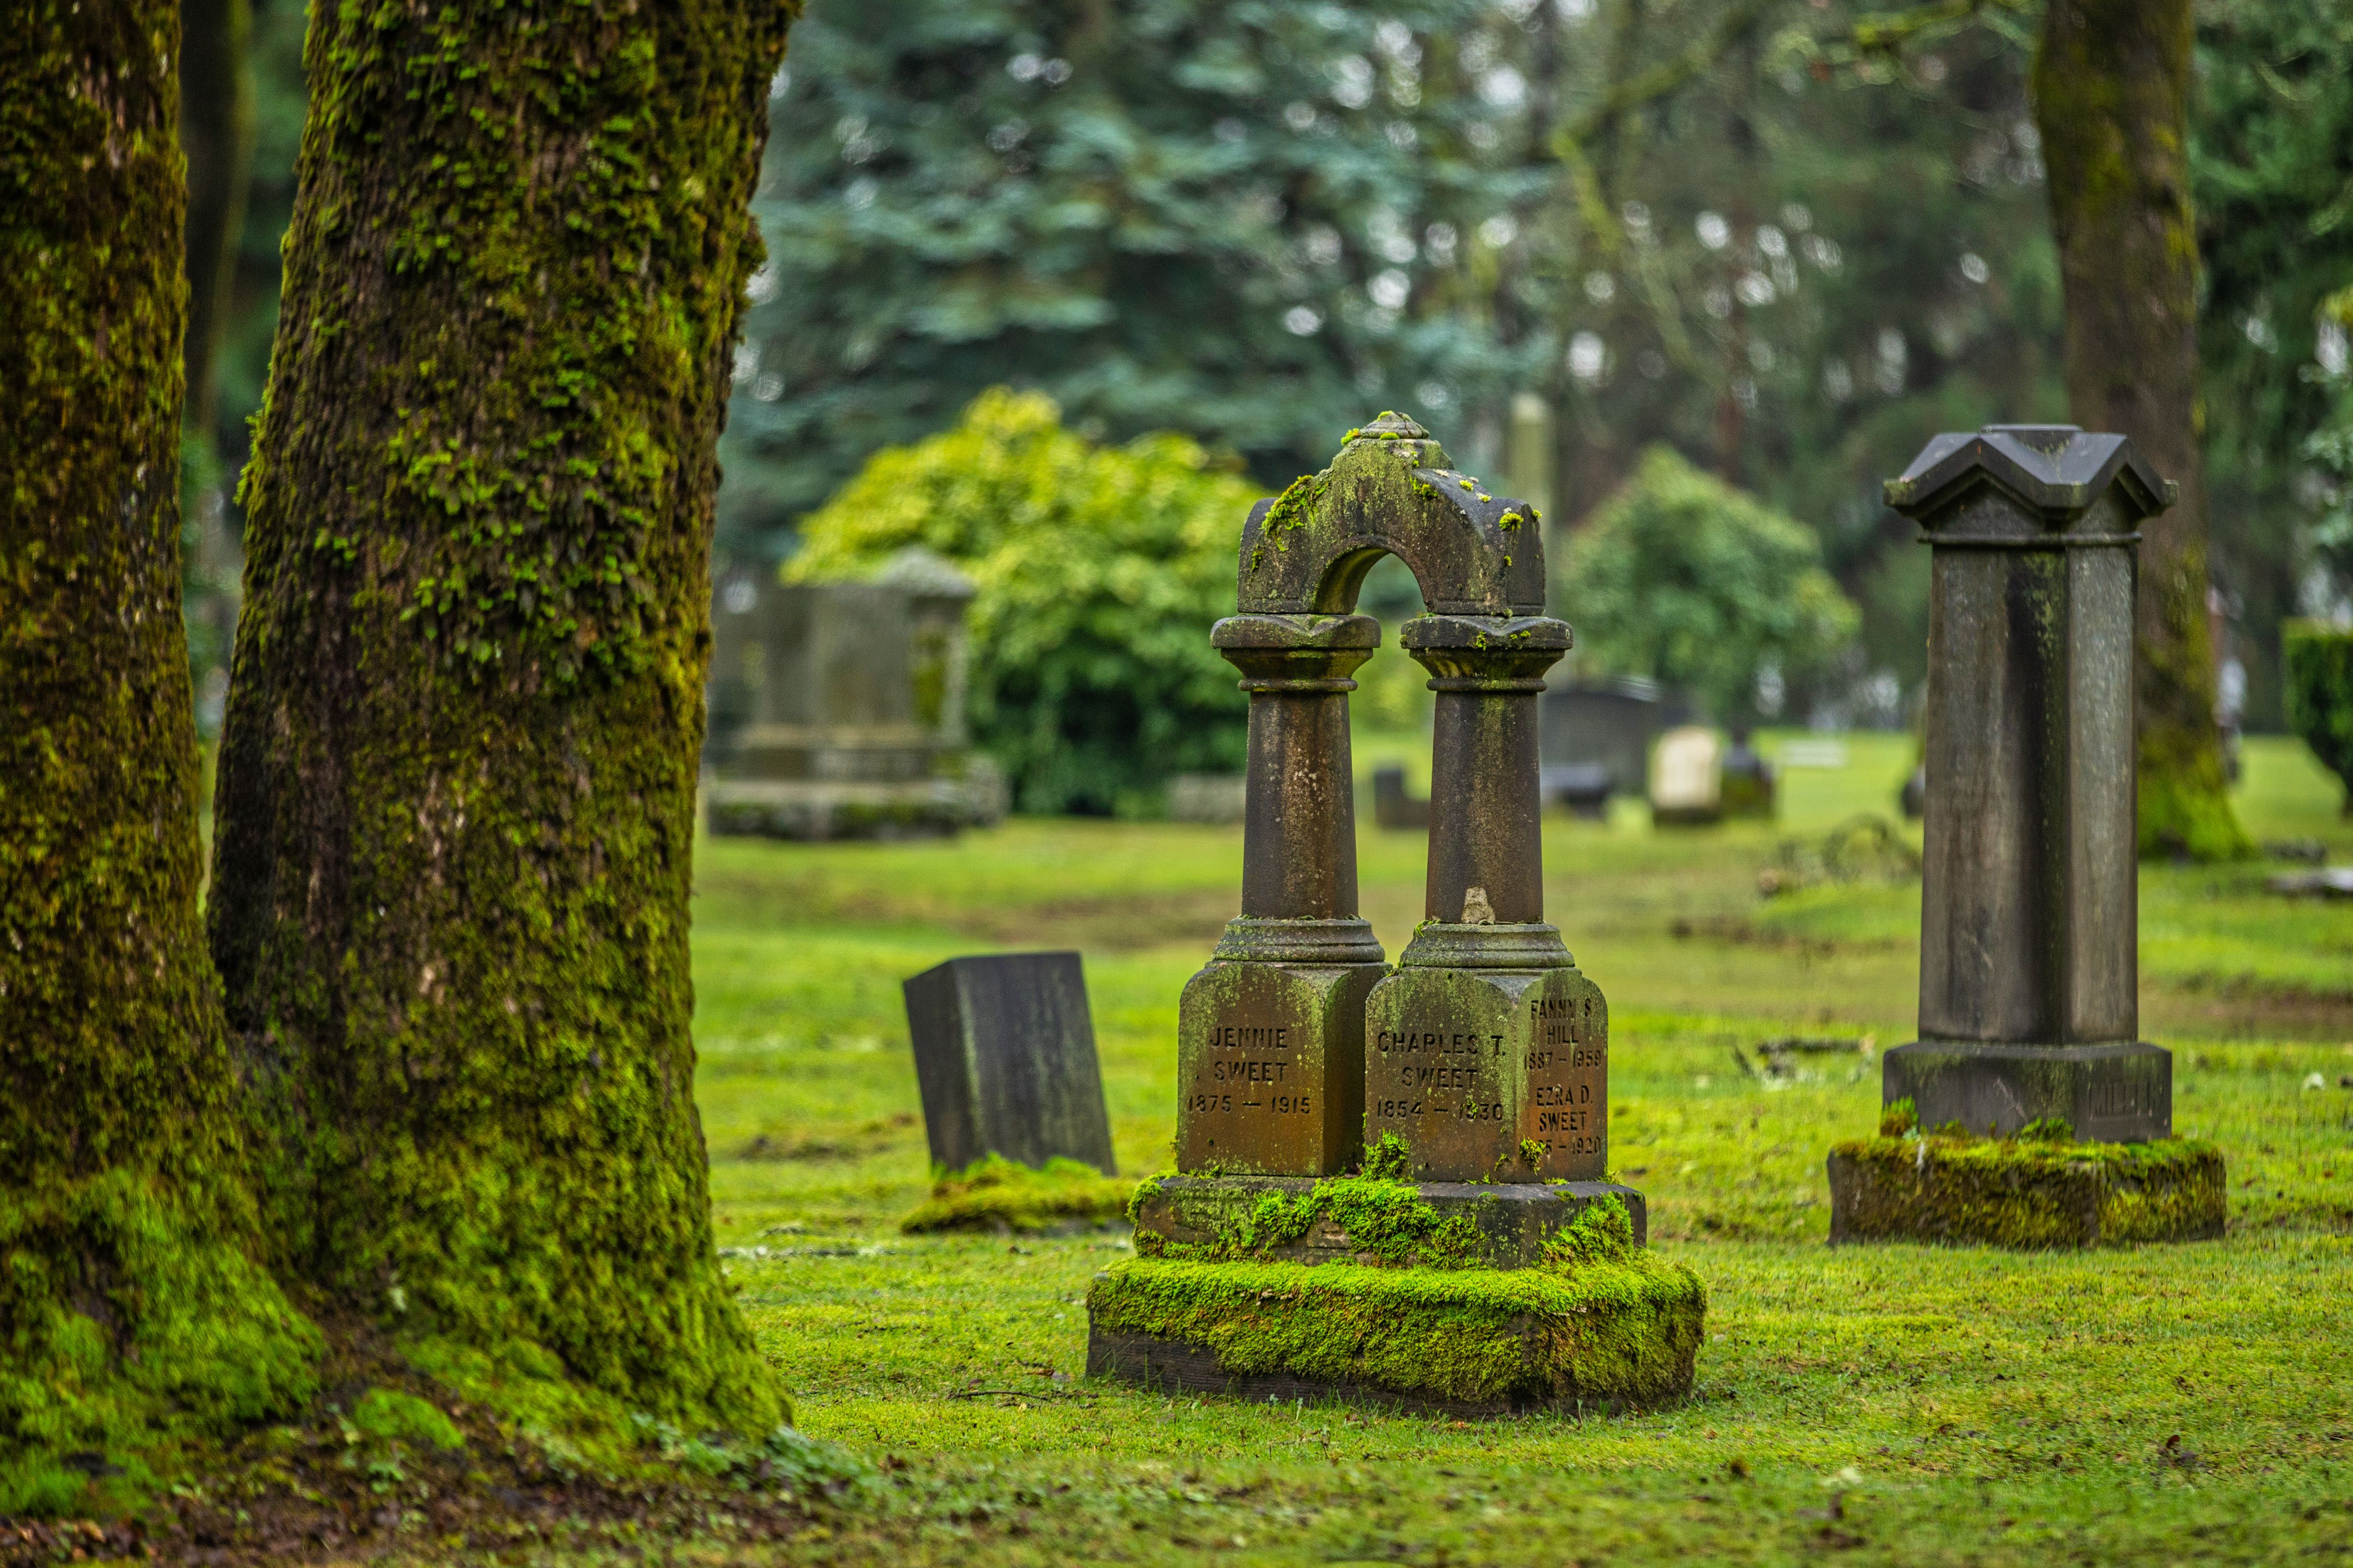
Abandoned Graveyard
This photograph of an old abandoned graveyard has on the left side a tree trunk, and three gravestones covered with moss.
A knee level shot of a graveyard, This landscape photo has a tree trunk and the gravestones covered with green moss, indicating that this graveyard is abandoned, the color pallet is mostly green with the exception of the gravestone granite. The atmosphere is peaceful and chilly.
Labels: Graveyard, Outdoors, Tomb, Gravestone, Cross, Symbol, Tree Trunk
Camera: Canon Canon EOS-1D X
Lens: EF70-200mm f/2.8L IS II USM, Canon EF 70-200mm f/2.8L IS II USM
Aperture: F2.8
Exposure: 1/400 sec
ISO: 800
Focal length: 200.0 mm